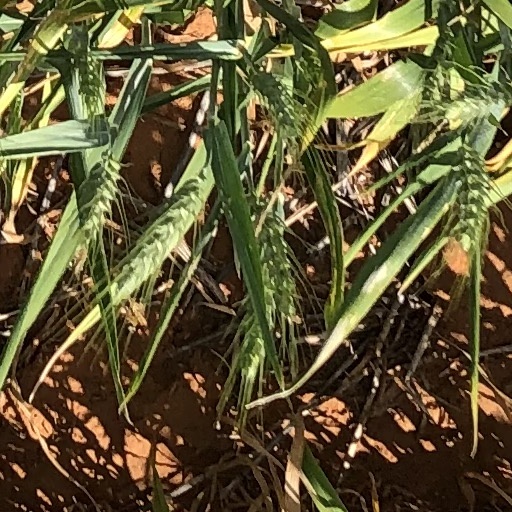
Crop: wheat